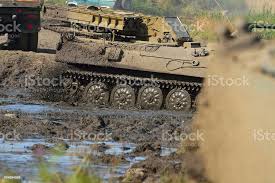
Label: MT_LB